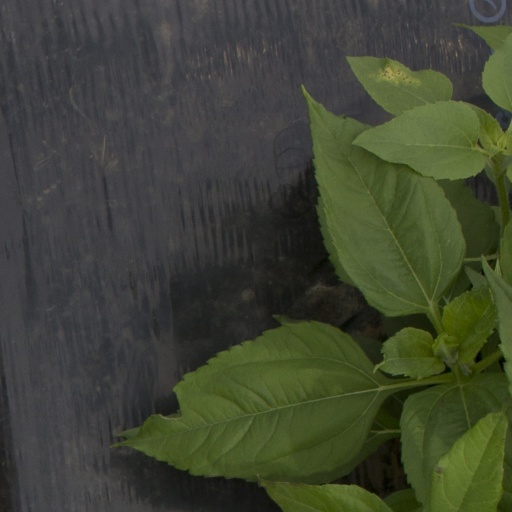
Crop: Jerusalem artichoke